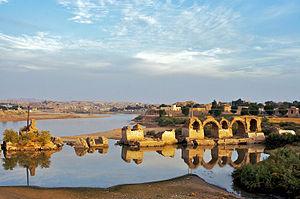
Le Band-e Kaisar, Pol-e Kaisar, pont Valérian ou Shadervan est un ancien pont en arches de Shushtar en Iran et le premier du pays à combiner les fonctions de pont et de barrage. Sa construction a été ordonnée par le sassanide Shapur Iᵉʳ au IIIᵉ siècle. Il a été édifié par des travailleurs romains. Il fut le plus oriental des ponts et barrages romains en territoire perse. Ses fonctions doubles ont exercé une profonde influence sur l'ingénierie civile iranienne et les techniques d'aménagement hydraulique sassanides.
Le système hydraulique historique de Shushtar, en Iran, est un ensemble de canaux de dérivation des eaux de la rivière Karoun. Ce bien culturel, preuve d'une expertise en génie civil, est inscrit en 2009 au patrimoine mondial.
Cette liste de ponts d'Iran a pour vocation de présenter une liste de ponts remarquables d'Iran, tant par leurs caractéristiques dimensionnelles, que par leur intérêt architectural ou historique.